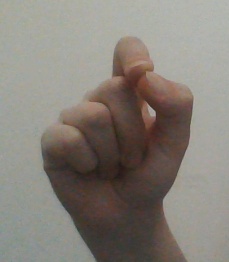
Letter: fa